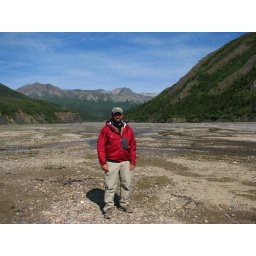
Standing in the big river bed area of the East Fork of the Toklat River, Denali National Park. Time for some river crossings!!!